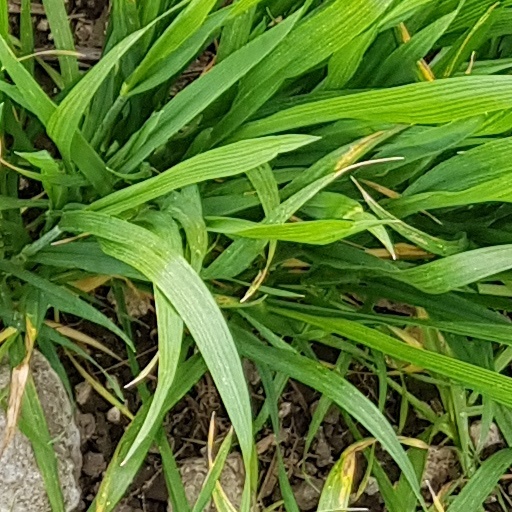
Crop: wheat